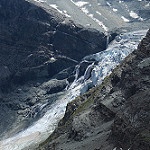
Label: glacier